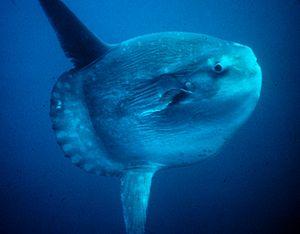
La Rade de Villefranche est un plan d’eau de Méditerranée situé sur le territoire des communes de Villefranche-sur-Mer et de Saint-Jean-Cap-Ferrat, près de Nice.